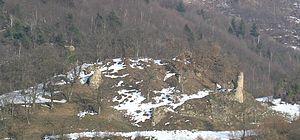
Vue des ruines du château de Perlo (Italie)